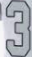
Number: 3